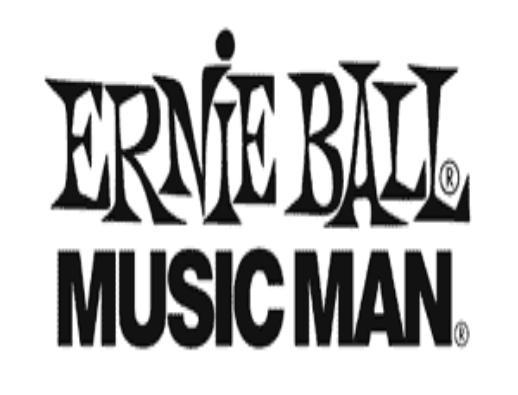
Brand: music man-2
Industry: Leisure